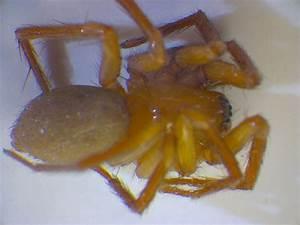
spider